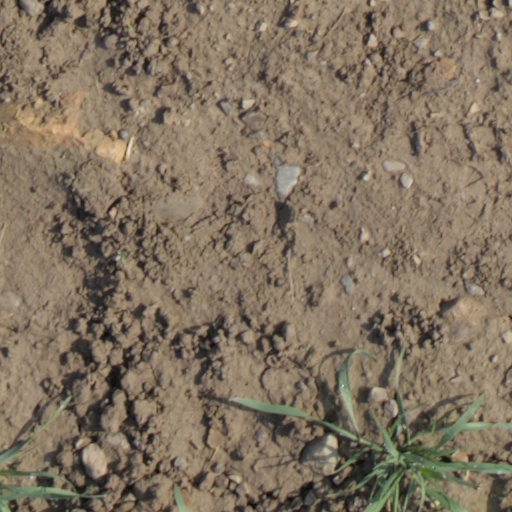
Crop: wheat